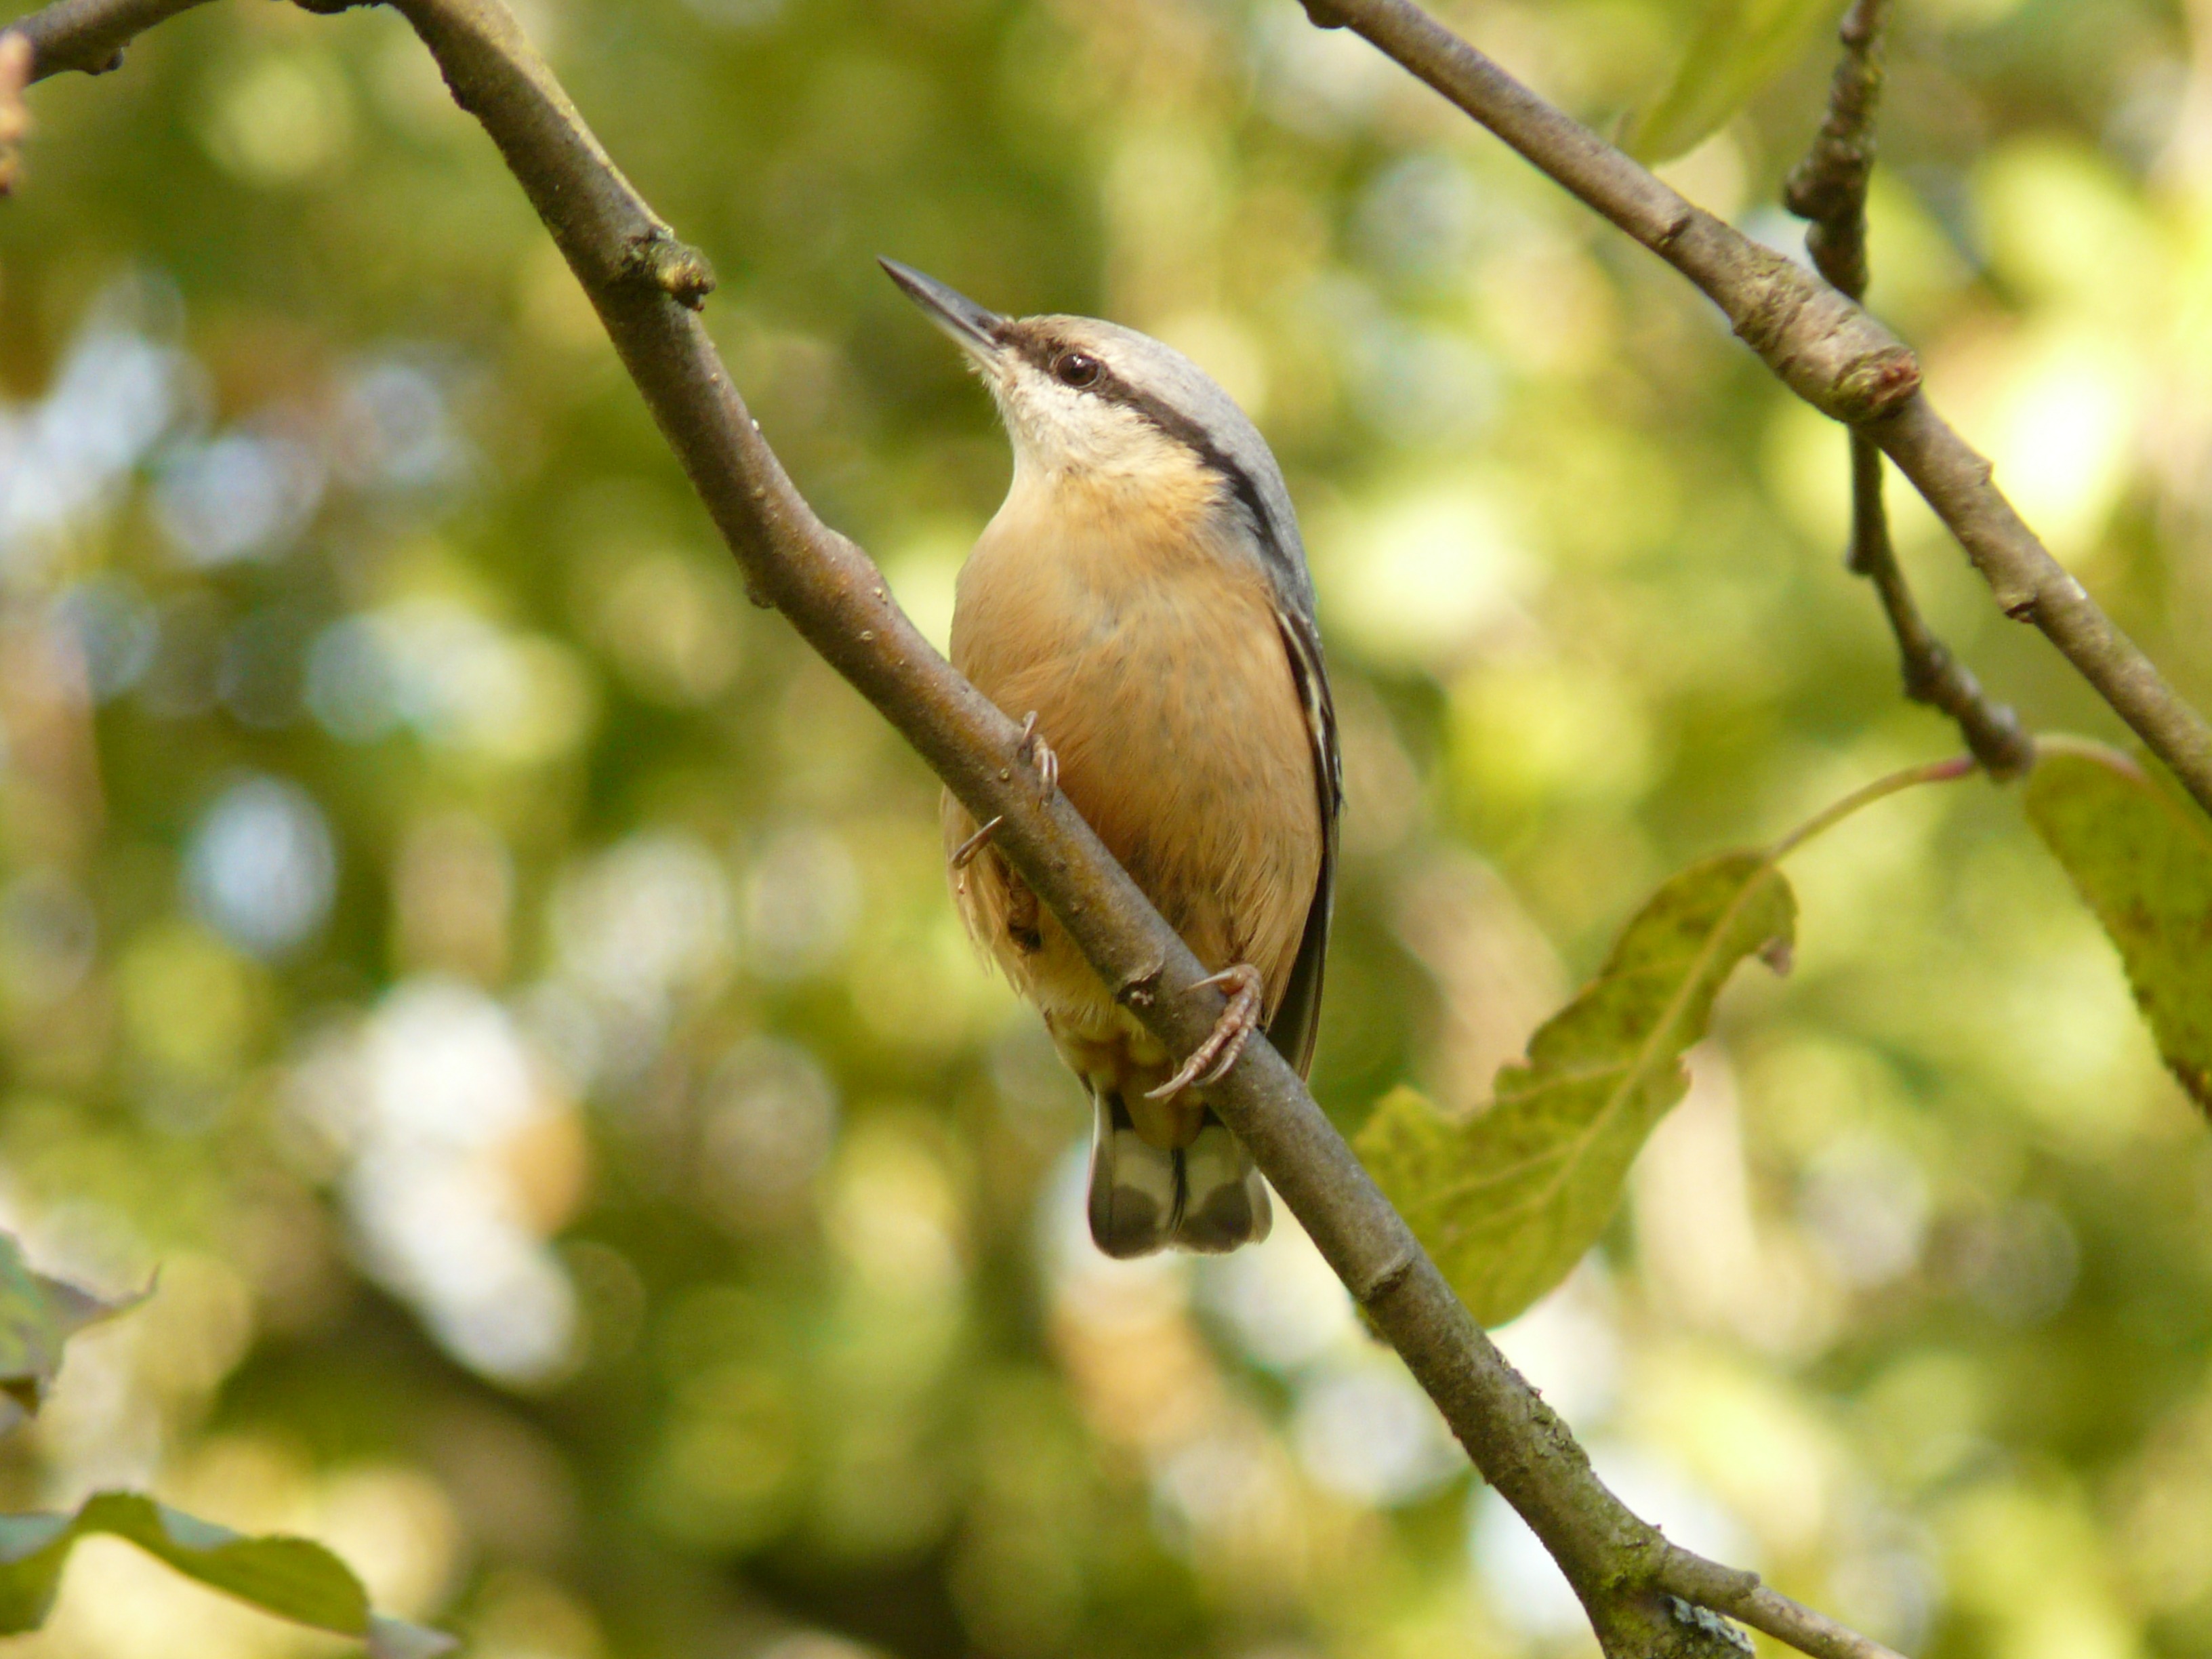
nature, branch, bird, wildlife, beak, fauna, sit, look, vertebrate, wait, bill, species, pointed, wren, kleiber, sitta europaea, red brown, blue grey, old world flycatcher, perching bird, nightingale, ockerfarbig, colored rostrot